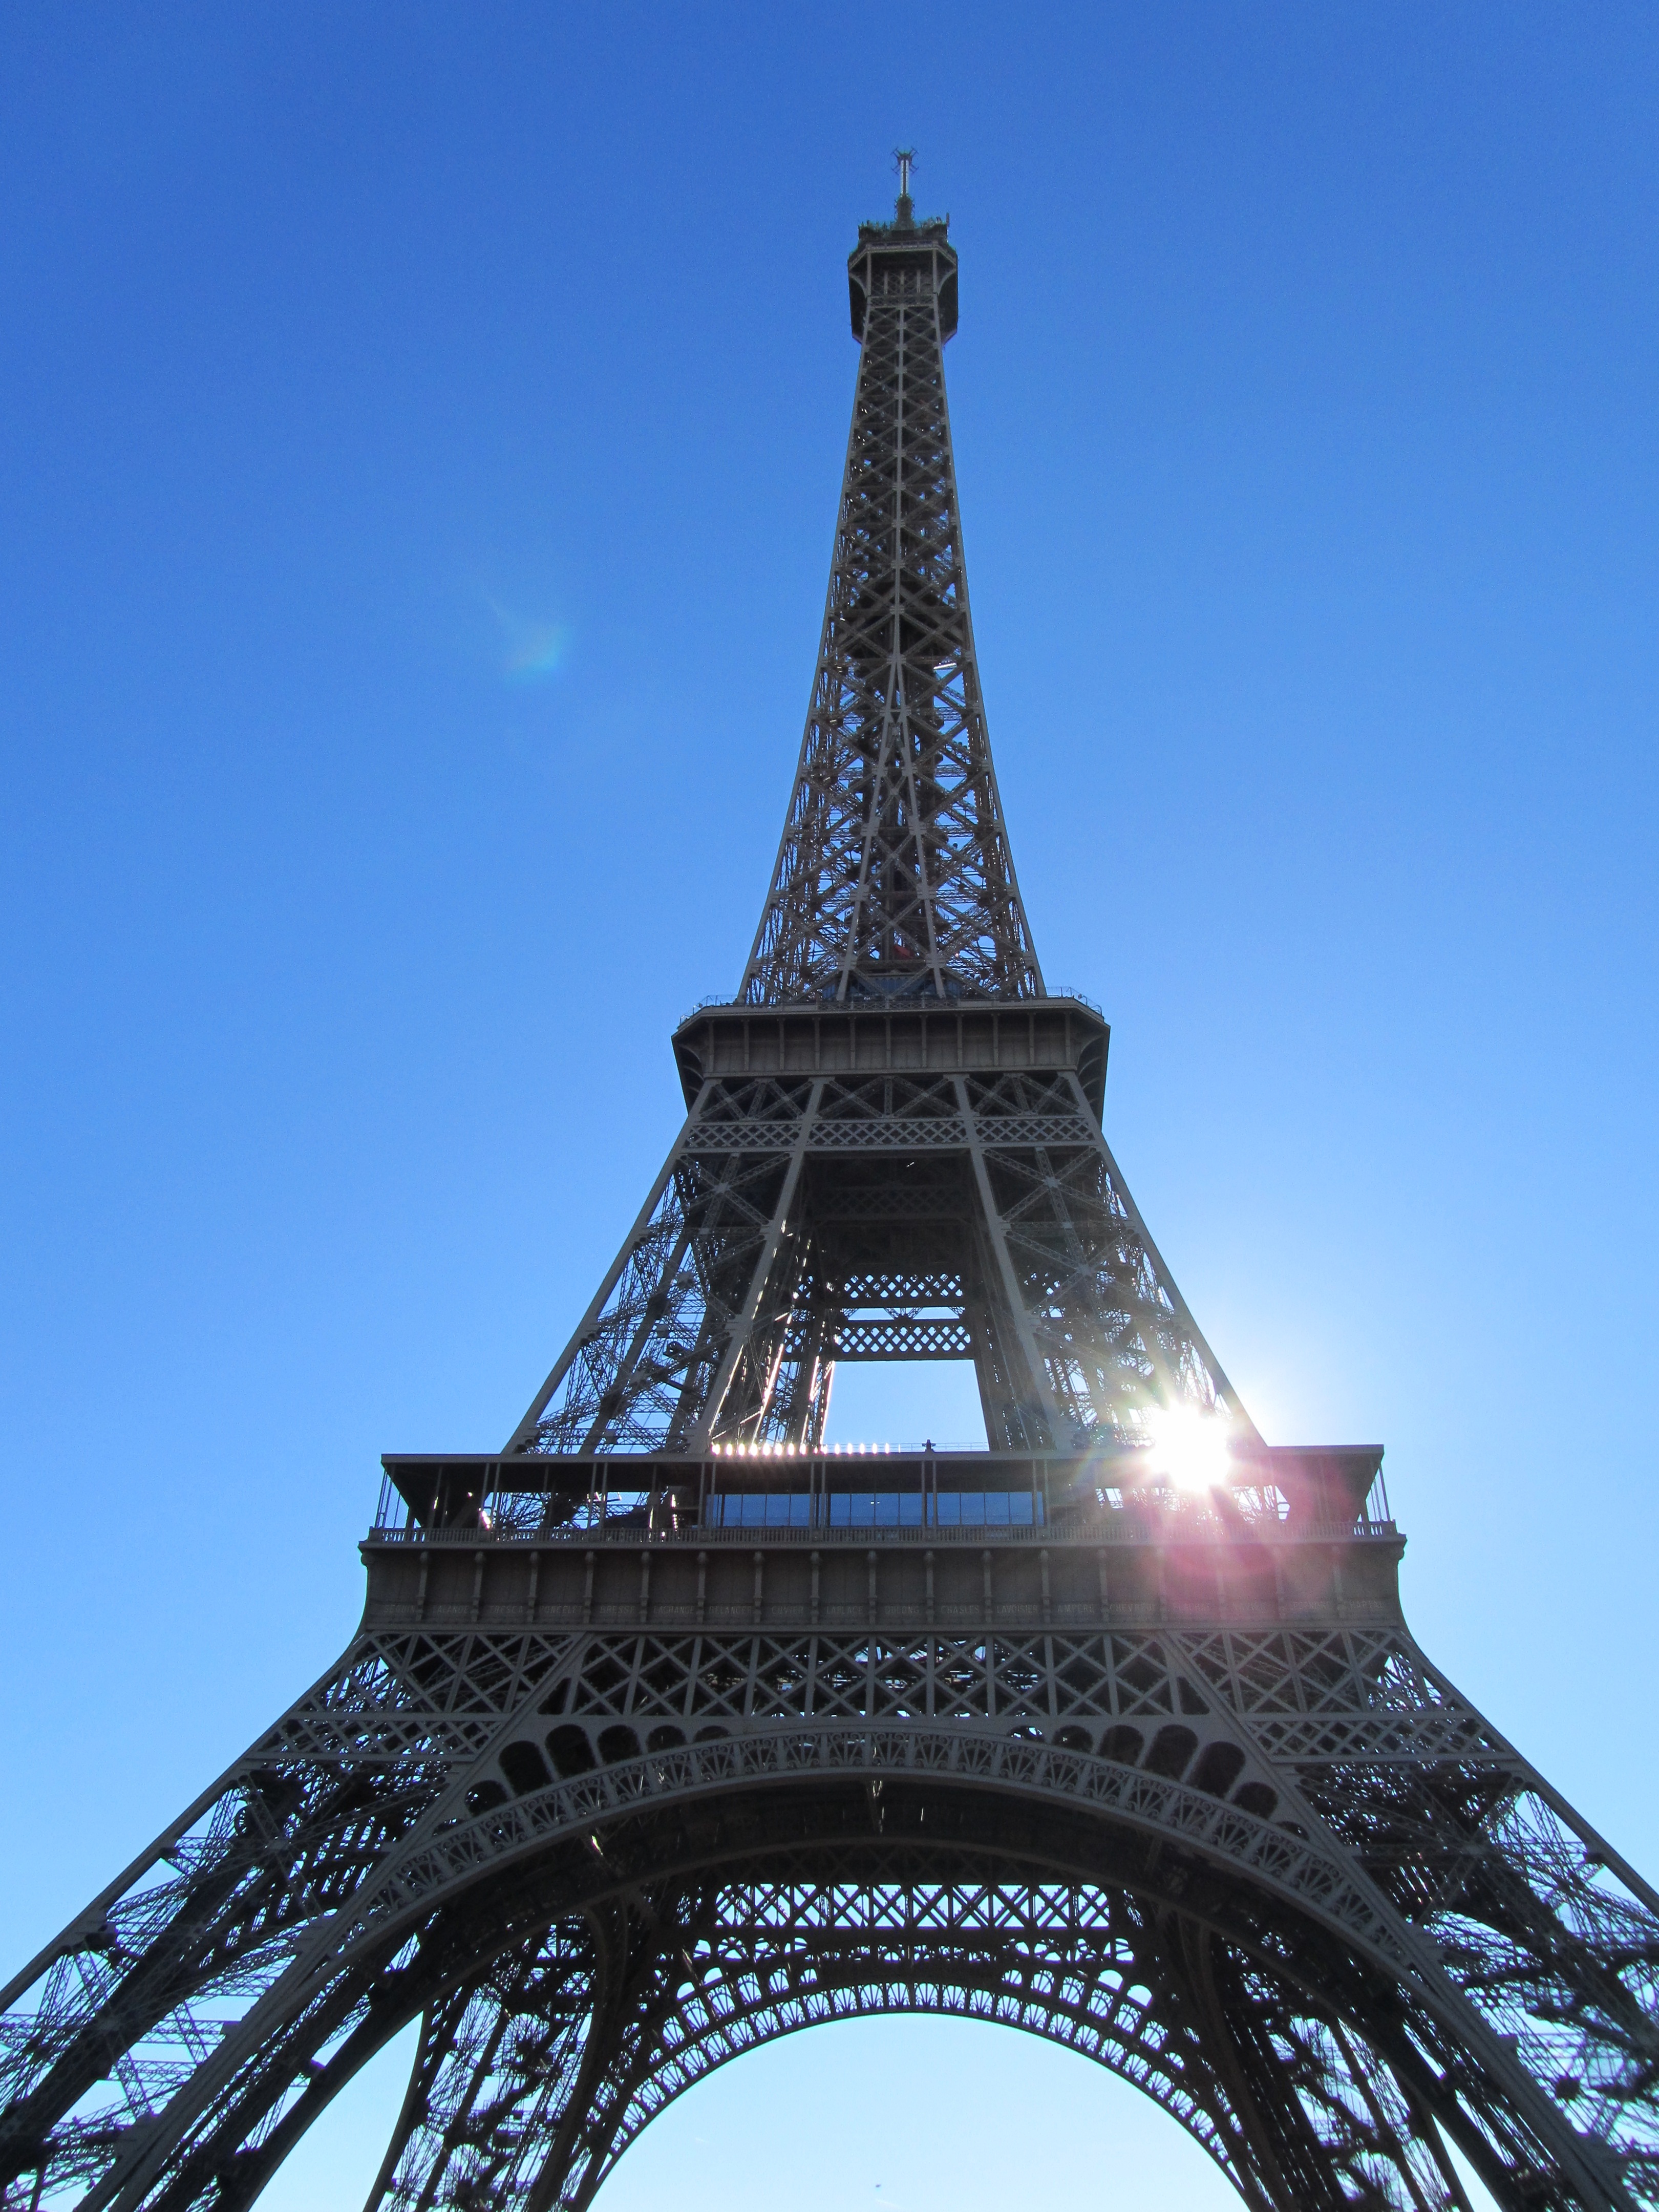
sky, eiffel tower, paris, skyscraper, travel, france, reflection, tower, landmark, blue, spire, steeple